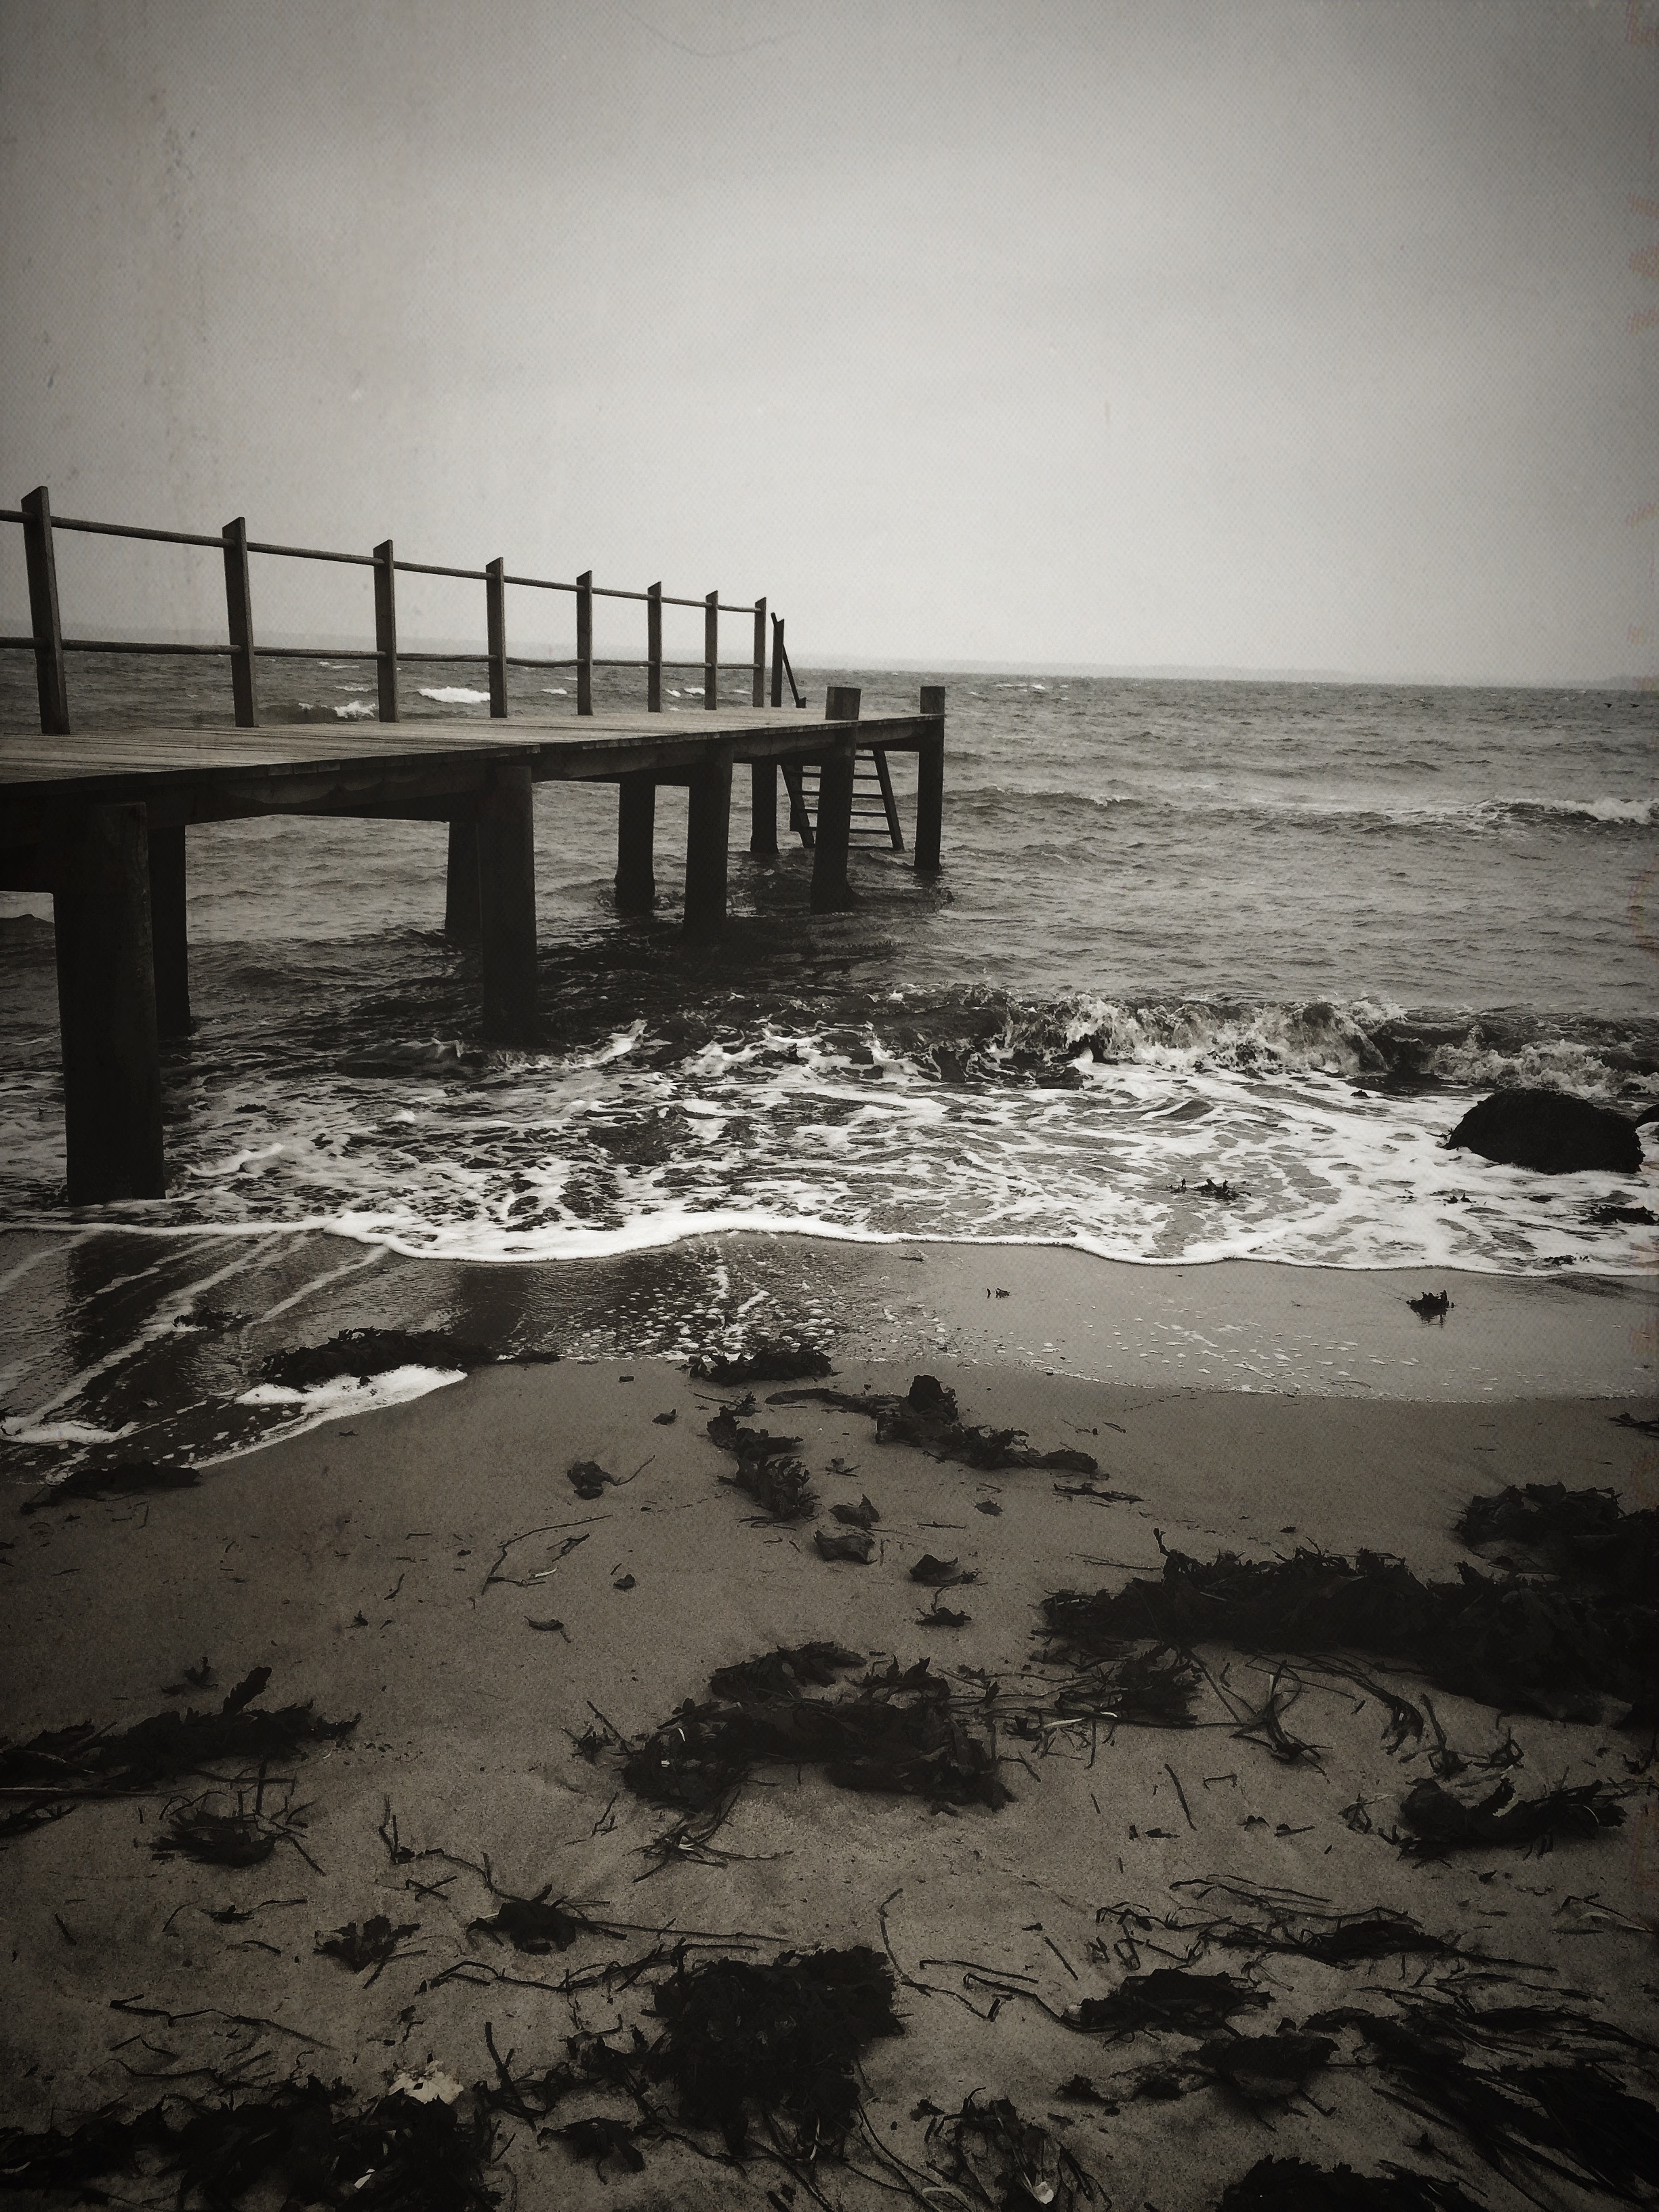
beach, sea, coast, water, ocean, horizon, black and white, morning, shore, wave, pier, monochrome, body of water, monochrome photography, wind wave